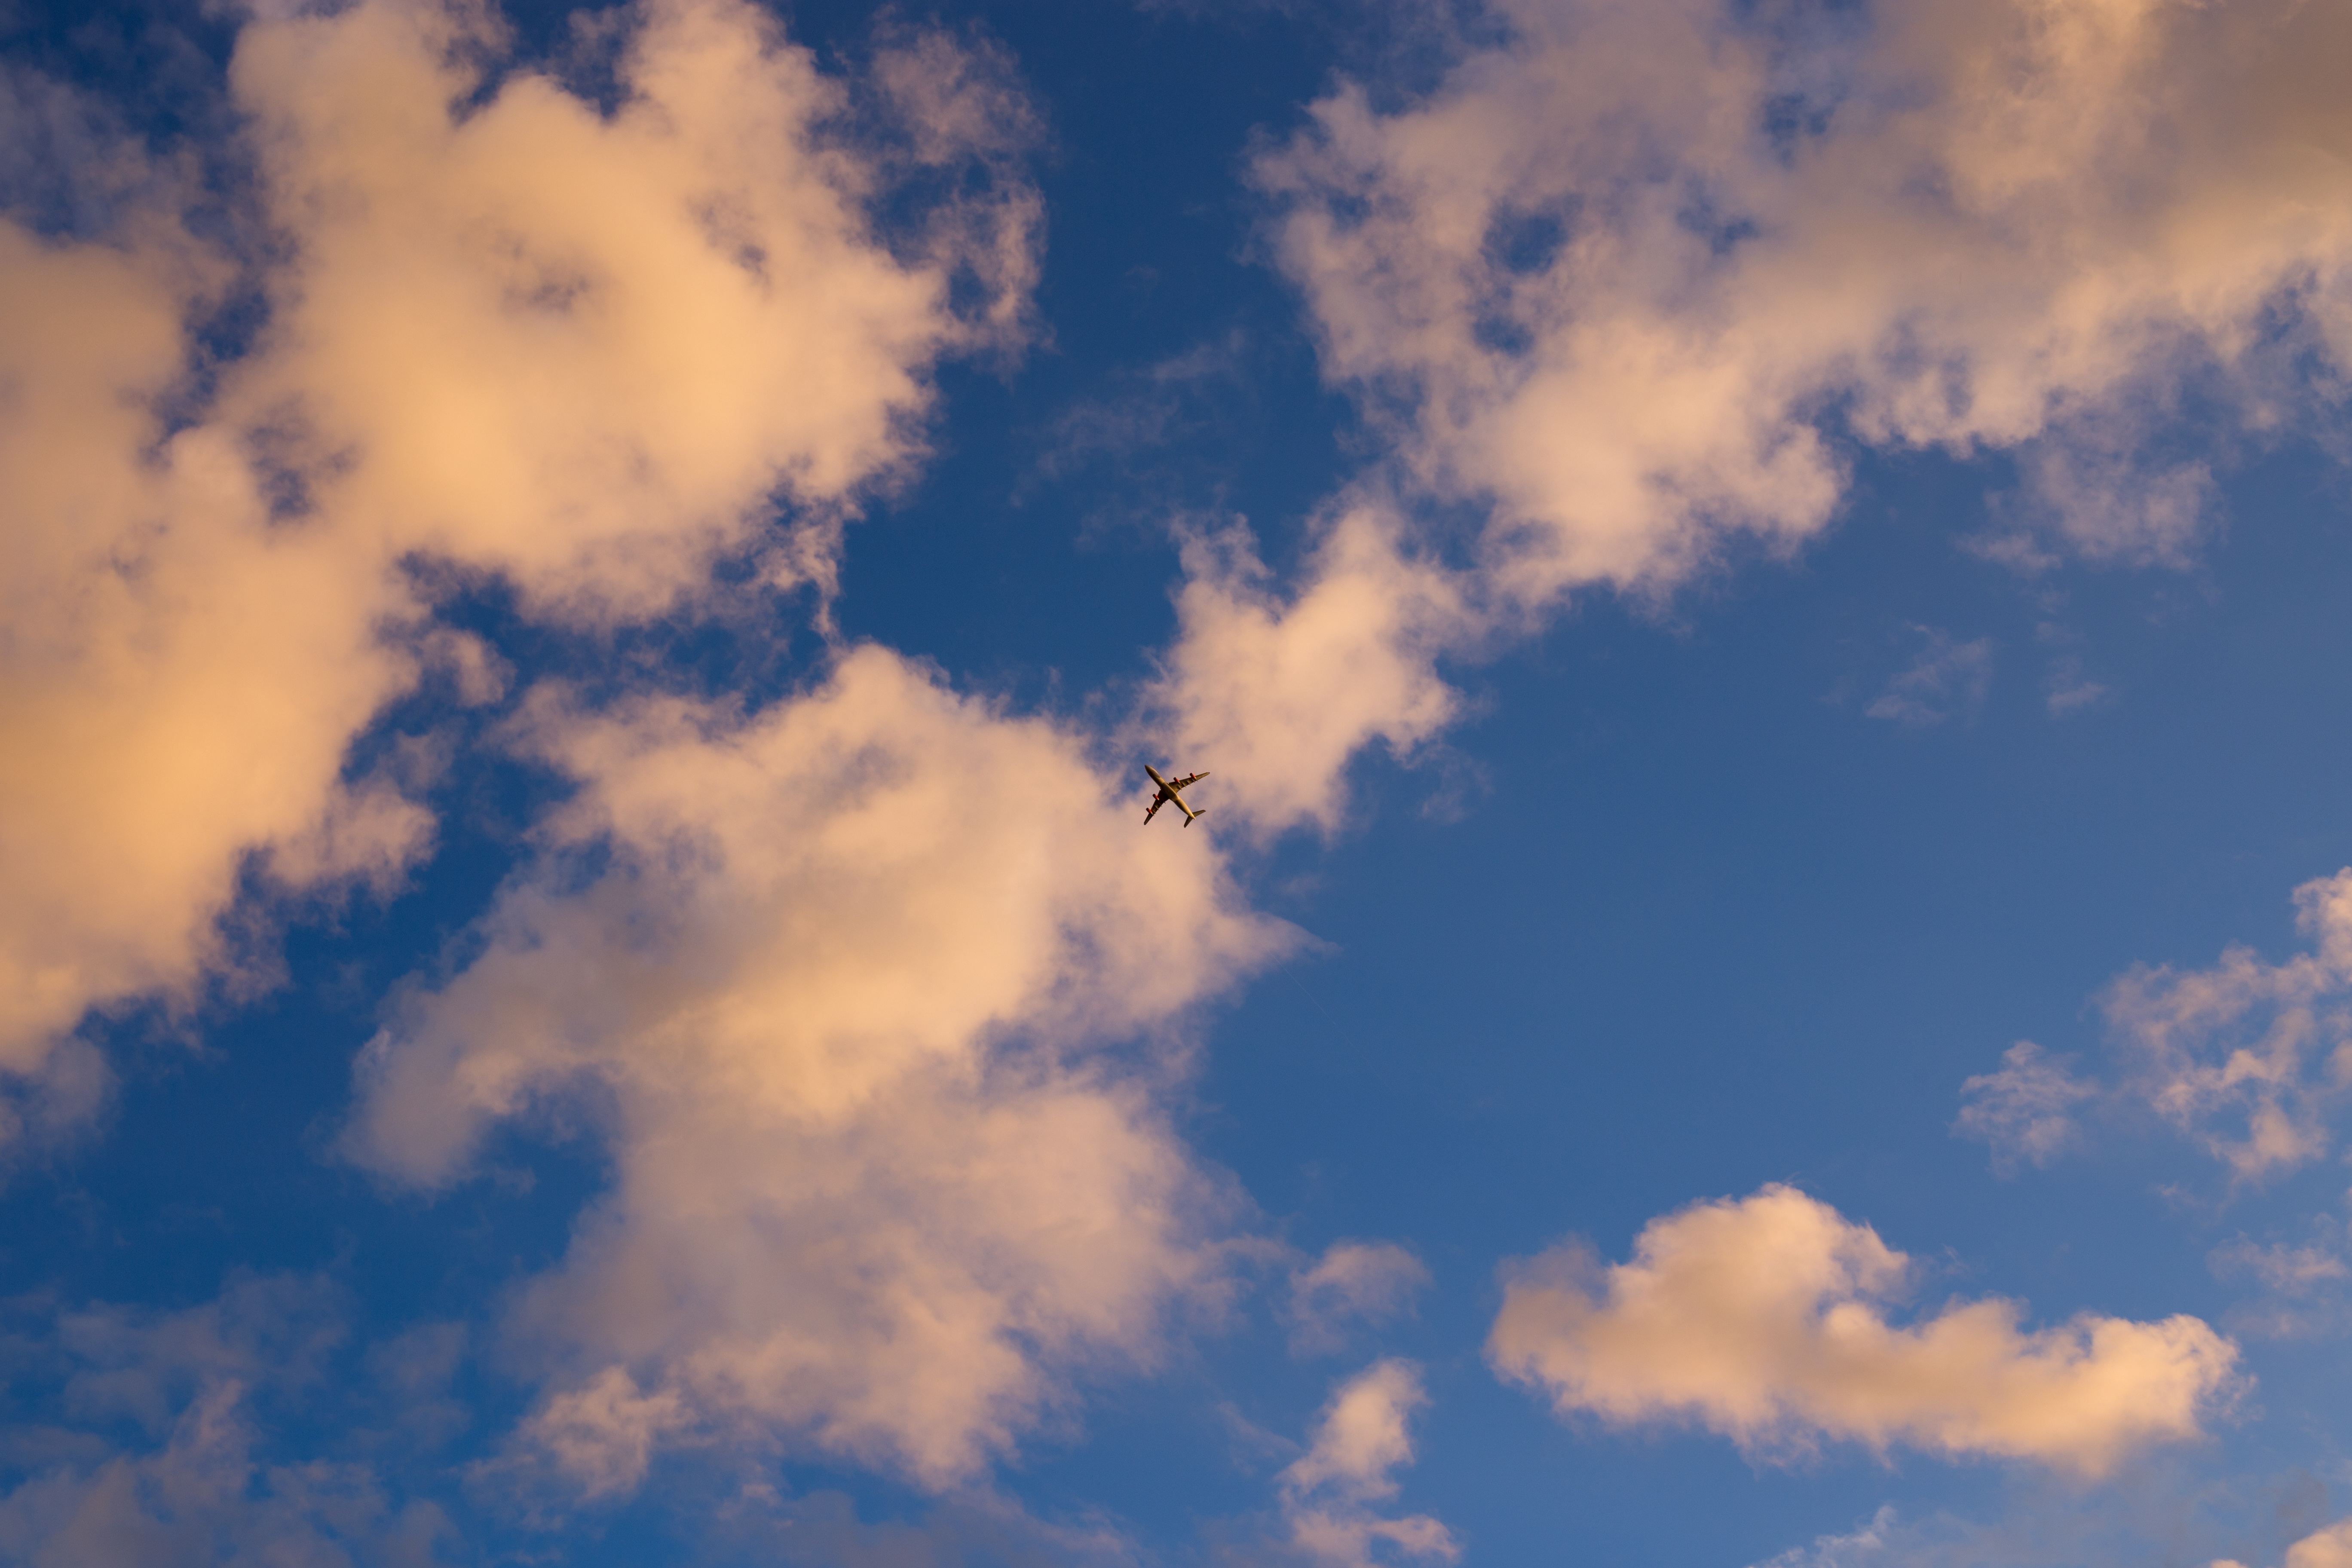
silhouette, cloud, sky, sunset, sunlight, air, view, dawn, atmosphere, flying, vacation, travel, airplane, plane, aircraft, jet, dusk, daytime, transportation, evening, high, journey, aviation, flight, cumulus, cloudscape, clouds, wanderlust, longing, afterglow, meteorological phenomenon, itchy feet, red sky at morning